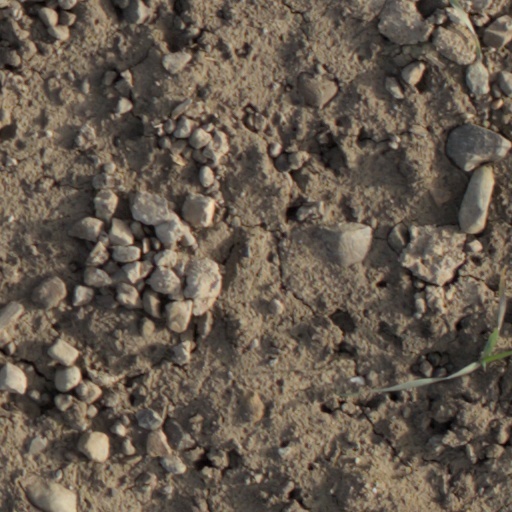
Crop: wheat